List of Billboard Hot 100 number ones of 2020

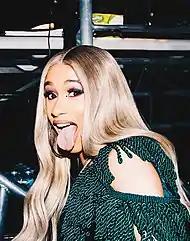
Cardi B reached number-one with "WAP", becoming the first female rapper to achieve four number ones, as well as in different decades.

The year 2020 broke the record for the calendar year that spawned the most number-one debuts on the Hot 100, with twelve songs debuting atop the chart: Drake's "Toosie Slide", "The Scotts" by Scott and Cudi, "Stuck With U" by Grande and Bieber, "Rain On Me" by Gaga and Grande, "Trollz" by 6ix9ine and Minaj, Taylor Swift's "Cardigan", Cardi B's "WAP" featuring Megan Thee Stallion, BTS's "Dynamite", Scott's "Franchise" featuring Young Thug and M.I.A., Grande's "Positions", BTS's "Life Goes On", and Swift's "Willow", in that order. 2020 further marked the first calendar year in Hot 100 history to have more than one all-female collaboration reach the number-one spot, with four.